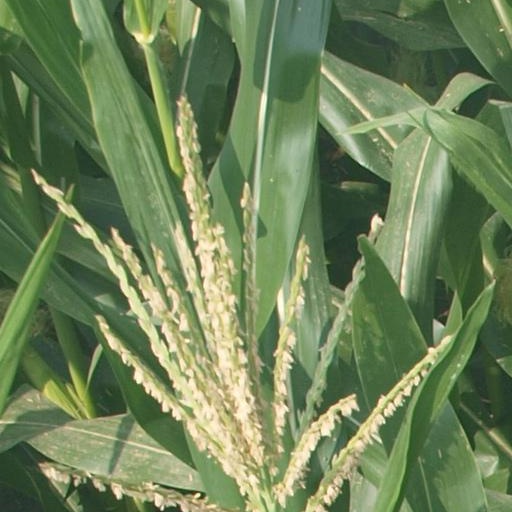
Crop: maize; corn